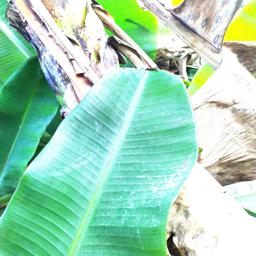
Label: JAHAJI LEAF